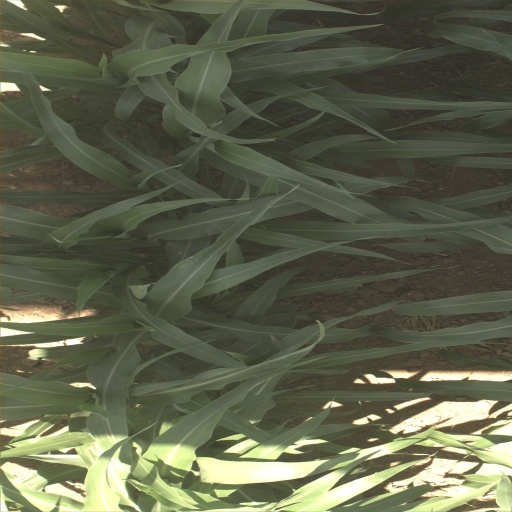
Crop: sorghum